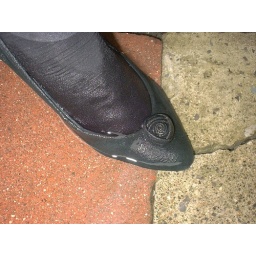
Kim brand new green suede low heels shoes wet in garden.